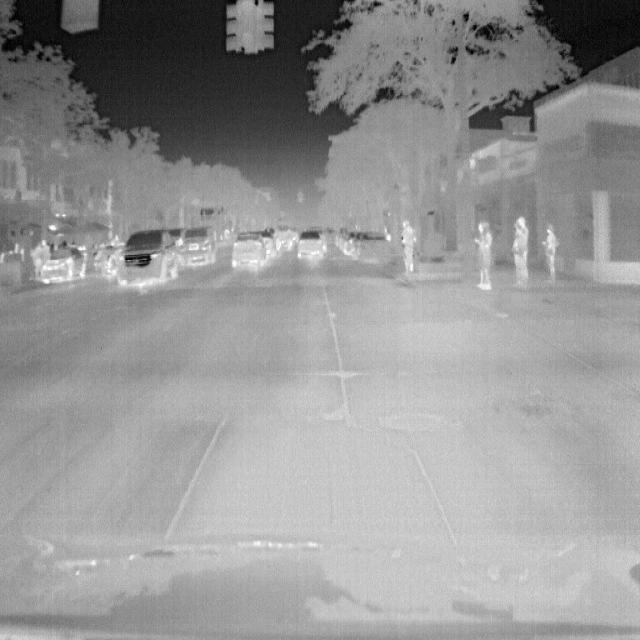
Detected objects:
label: person
label: person
label: person
label: person